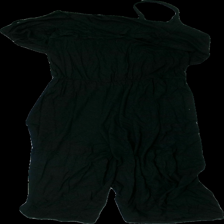
View: back
Type: Dress
Category: Ladies
Brand: Not in the list
Brand text on label: Zalando
Colors: Black
Material: 100% viscose
Cut: Regular, Long
Season: All
Price range: <50
Recommended usage: Export